Ludwig Windthorst

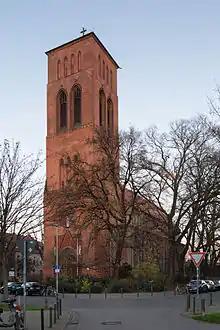
Rebuilt Marienkirche, Hanover

After the death of Hermann von Mallinckrodt (1821–1874) in 1874, Windthorst became leader of the party and maintained that position until his death. It was chiefly owing to his skill and courage as a parliamentary debater and his tact as a leader, that the party held its own and constantly increased in numbers during the great struggle with the Prussian government. He was especially exposed to the attacks of Bismarck, who attempted, personally, to discredit him and to separate him from the rest of the party. And, he was by far the ablest and most dangerous critic of Bismarck's policy. The change of policy in 1879 led to a great alteration in his position: he was reconciled to Bismarck and even sometimes attended receptions at Bismarck's house. Never, however, was his position so difficult as during the negotiations which led to a repeal of the May laws.